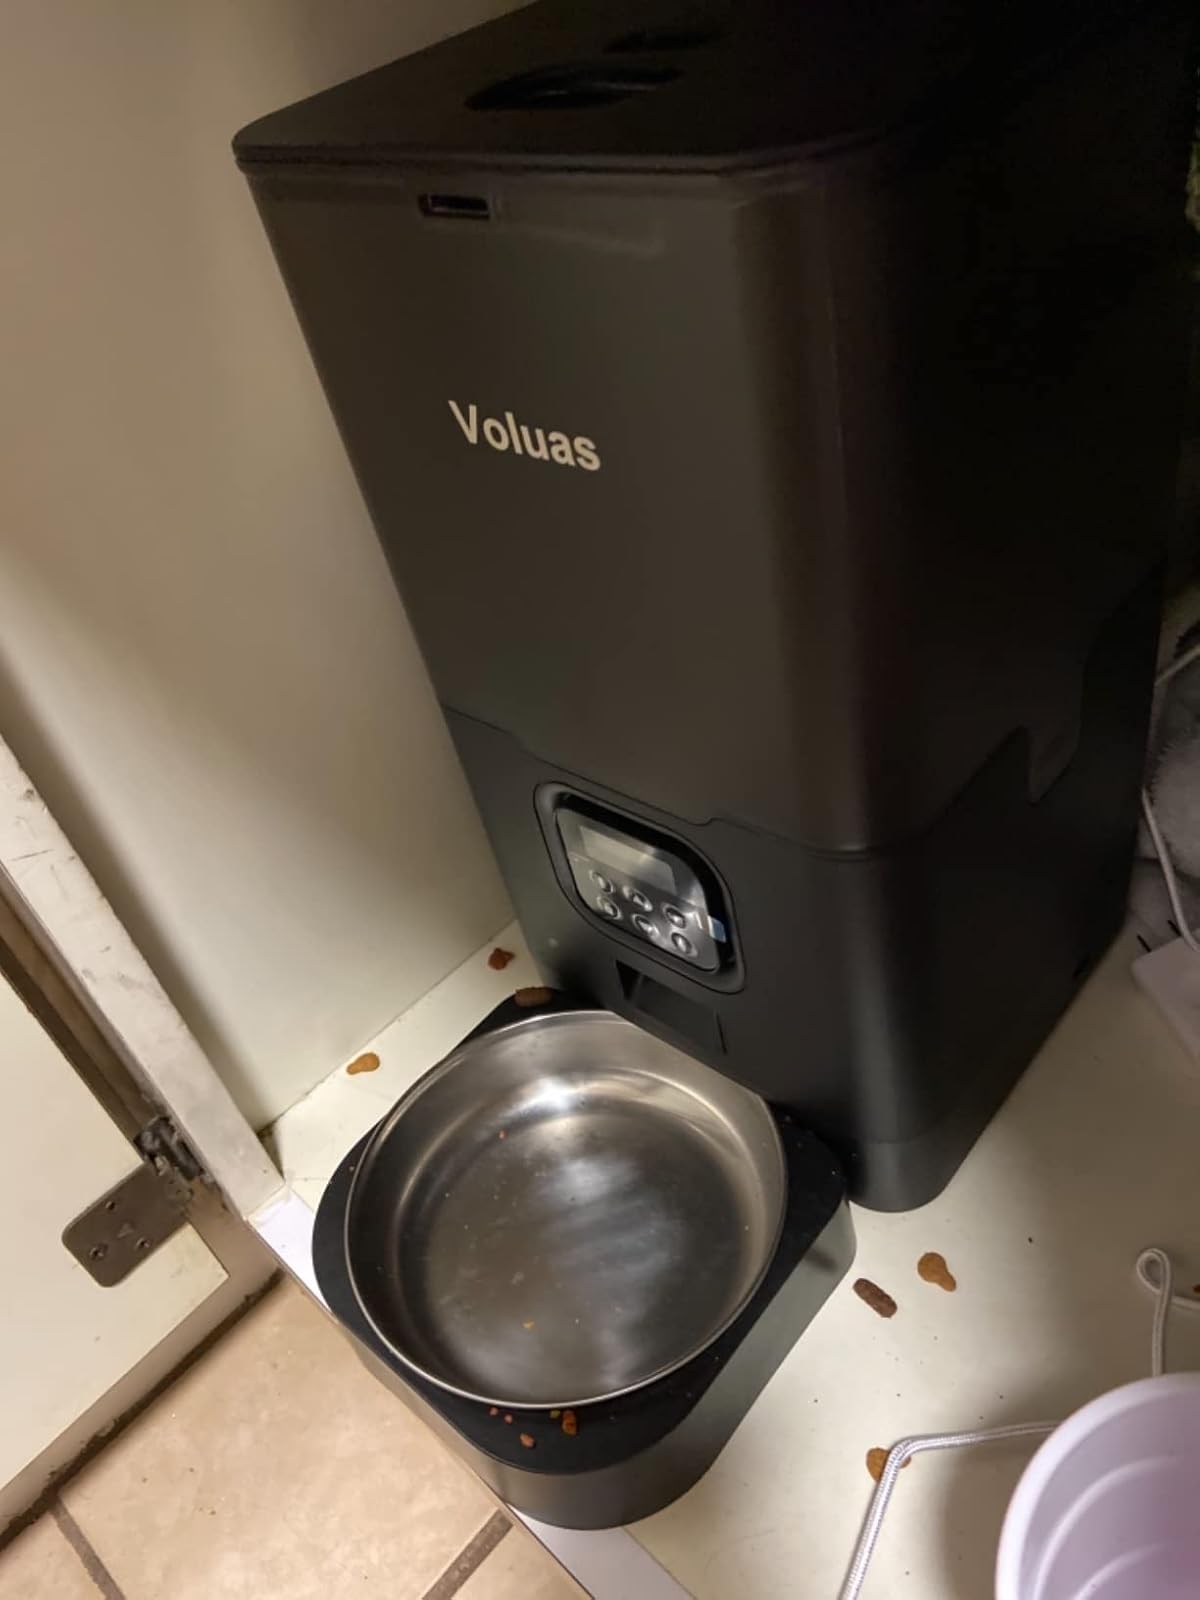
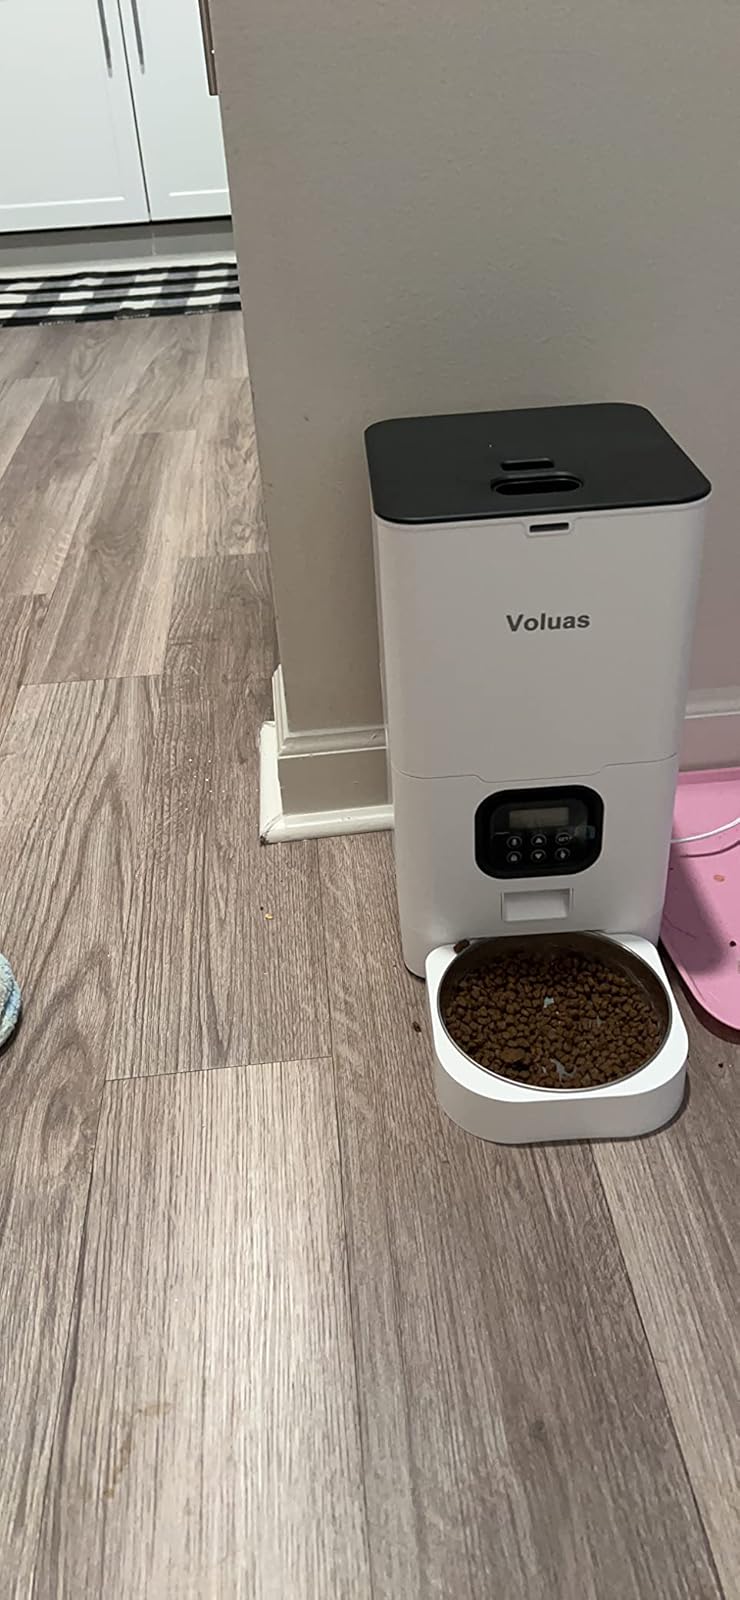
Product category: items_feeder
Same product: no